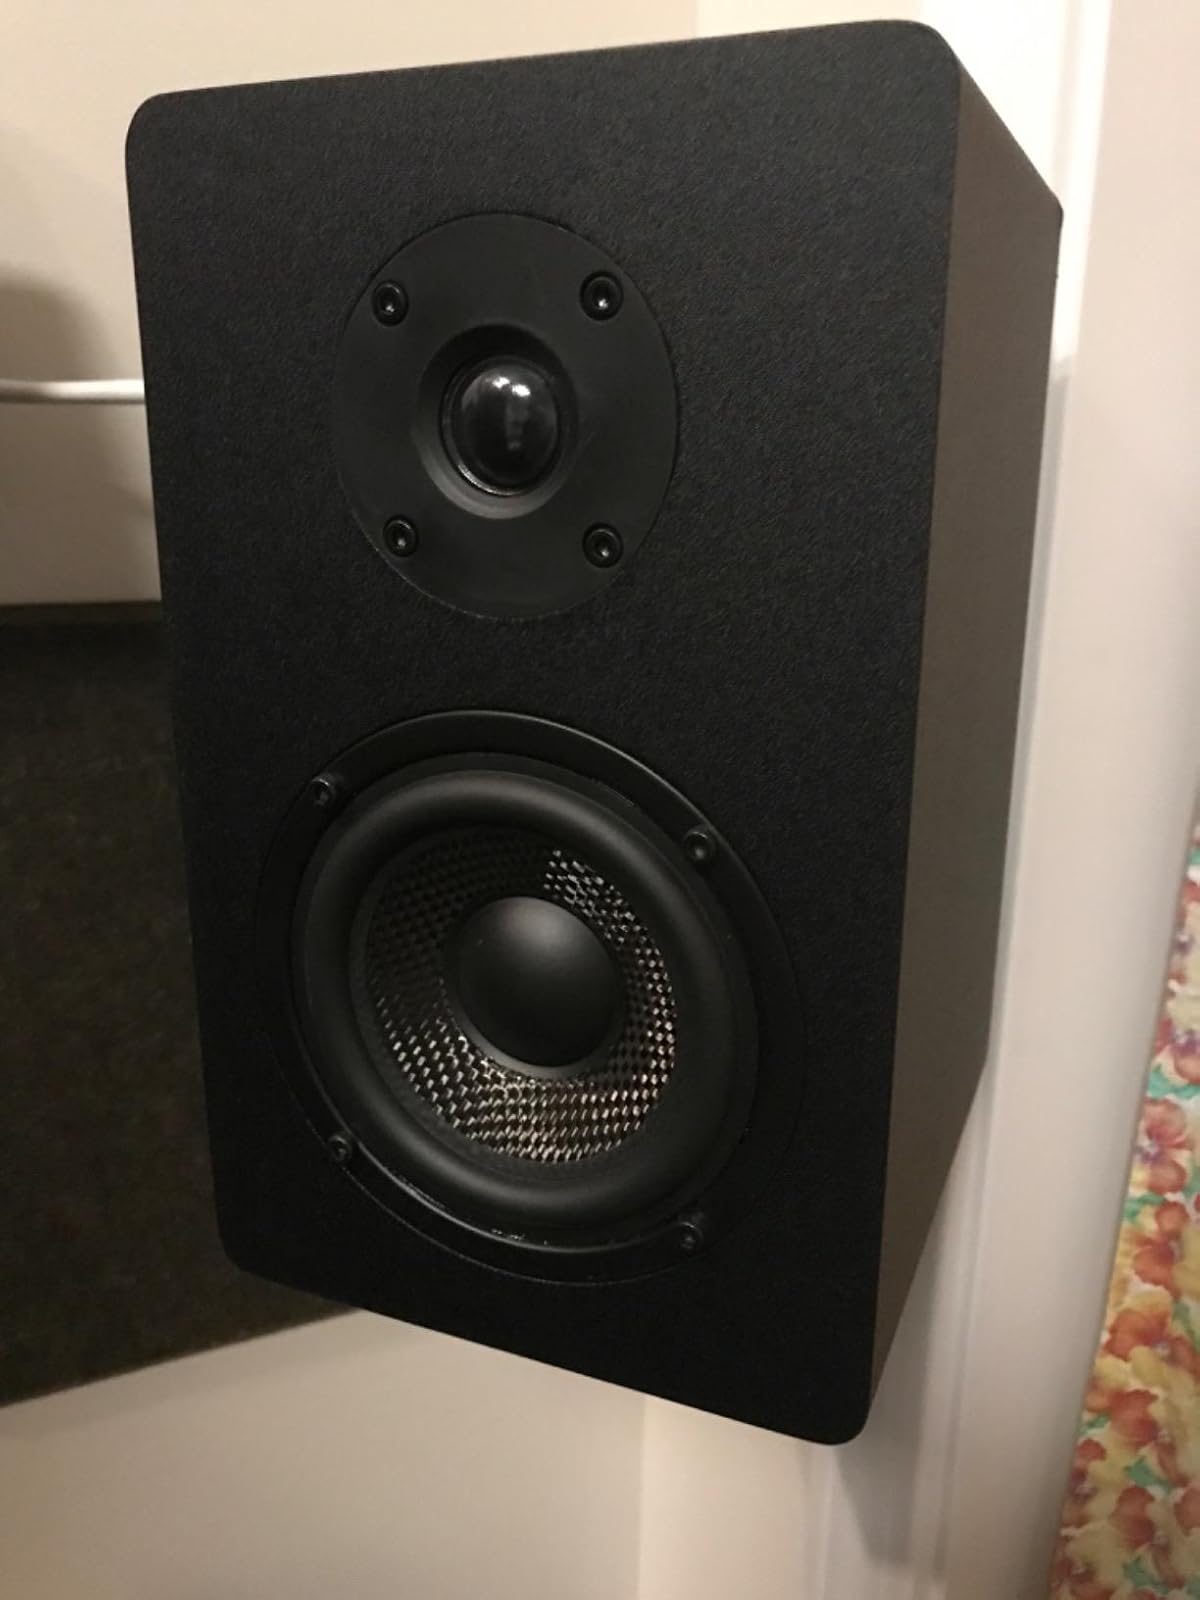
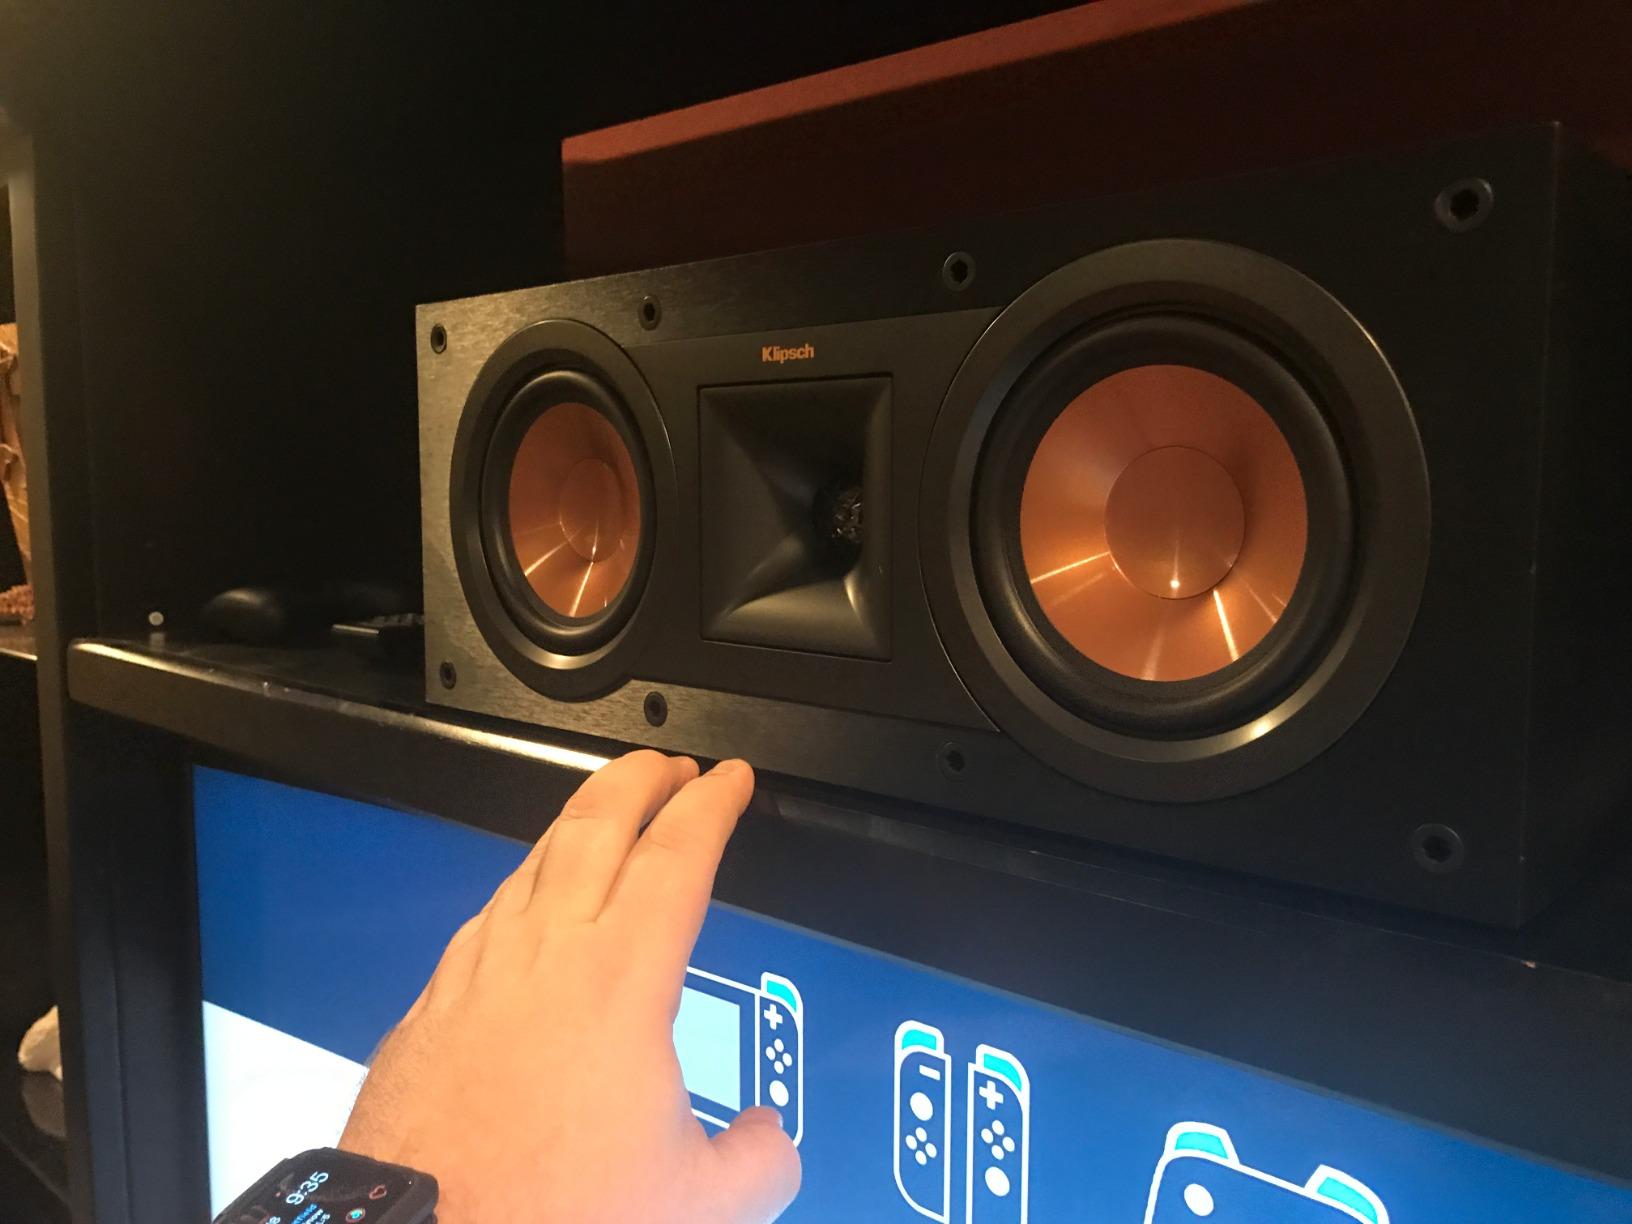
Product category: speaker
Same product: no